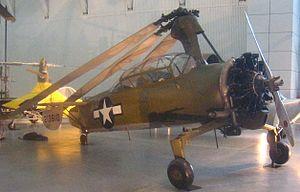
Le Kellett KD-1 était un autogire civil et militaire américain. Conçu par la Kellett Autogiro Corporation, il fut le premier aéronef à voilure tournante utilisé par l'US Army, portant alors la désignation de YG-1.